Fyodor Volkov

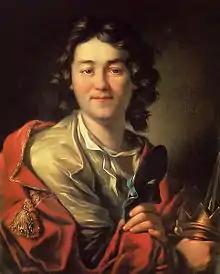
Fyodor Volkov by Anton Losenko

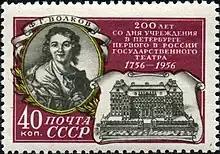
Volkov on a 1956 stamp

Fyodor Grigorievich Volkov ( in Kostroma – in Moscow) was a Russian actor and founder of the first permanent Russian theater.